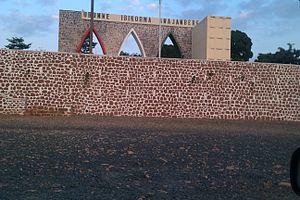
Monument de l'Unité
Bujumbura /buʒumbuʁa/ est la capitale économique du Burundi. Elle compte en 2020 une population de 1 155 678 habitants.